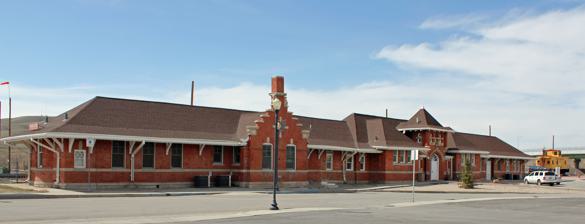
Building: Rawlins station
Country: United States of America
Year built: 1901
Defunct railway station in Rawlins, Wyoming Rawlins, WY The former Union Pacific Railroad Depot at Rawlins in 2014 General information Location North Front Street at Fourth Street Rawlins, Wyoming Line(s) Union Pacific Railroad History Opened 1901; June 17, 1991 Closed July 16, 1983; May 10, 1997 Former services Preceding station Amtrak Following station Rock Springs toward Seattle Pioneer 1991–1997 Laramie toward Chicago Rock Springs toward Oakland-16th Street San Francisco Zephyr 1972–1983 City of San Francisco 1971–1972 Preceding station Union Pacific Railroad Following station Howell toward Ogden Overland Route Hermosa toward Council Bluffs Transfer Union Pacific Railroad Depot U.S. National Register of Historic Places Coordinates 41°47′13″N 107°14′18″W / 41.78694°N 107.23833°W / 41.78694; -107.23833 Area less than one acre Architectural style Romanesque NRHP reference No. 93000883 Added to NRHP September 2, 1993 Location Rawlins station is a former train station in Rawlins, Wyoming . It was served by the Union Pacific Railroad from its 1901 construction to 1971, and Amtrak from 1971–1983 and 1991–1997. It was added to the National Register of Historic Places in 1993, as the Union Pacific Railroad Depot . History The San Francisco Zephyr at Rawlins in June 1983, shortly before it was rerouted as the California Zephyr The station was built in 1901 to a design by the Union Pacific's engineering department. The one-story brick structure is a typical railroad depot, with a rectangular plan paralleling the railroad tracks, a hipped roof and a projecting bay affording a view up and down the line. The Rawlins depot is larger than most, with brick in lieu of frame construction, and extra detailing in the form of projecting hipped bays, an entrance tower and stepped gables. It measures 132 feet (40 m) by 28 feet (8.5 m) with deep bracketed overhangs under the flared hipped roof. The depot's interior housed separate men's and women's waiting rooms, toilets, a lobby and a ticket desk along with a telegraph office and a freight office. The public spaces were entered under a low tower structure. A neighboring 1916 structure called the Eating House housed a dining room and kitchen, connected to the main building by an arcade. After a fire in the 1920s the Eating House was converted to offices. The interior of the main depot was remodeled in the 1940s and was stripped of much of its woodwork. Amtrak took over intercity service on May 1, 1971, with its City of San Francisco running until June 1972, when it was replaced by the San Francisco Zephyr . The California Zephyr replaced the San Francisco on a more southern route on July 16, 1983, ending passenger rail service to Rawlins. The interior was subsequently converted entirely to office use. Amtrak service was restored with the rerouting of the Pioneer via Rawlins on June 17, 1991. In the 1990s the depot was given by the Union Pacific Railroad to the city of Rawlins. It is used as a community center. The depot was placed on the National Register of Historic Places on September 2, 1993. Amtrak service ended for a second time on May 10, 1997, when the Pioneer was discontinued. References